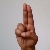
The image shows a hand gesture representing the letter 'U' in Indian Sign Language.